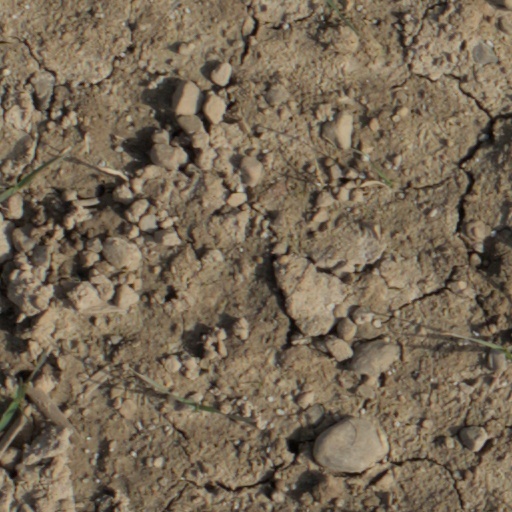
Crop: wheat